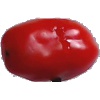
Label: Tomato 2